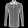
Label: Shirt